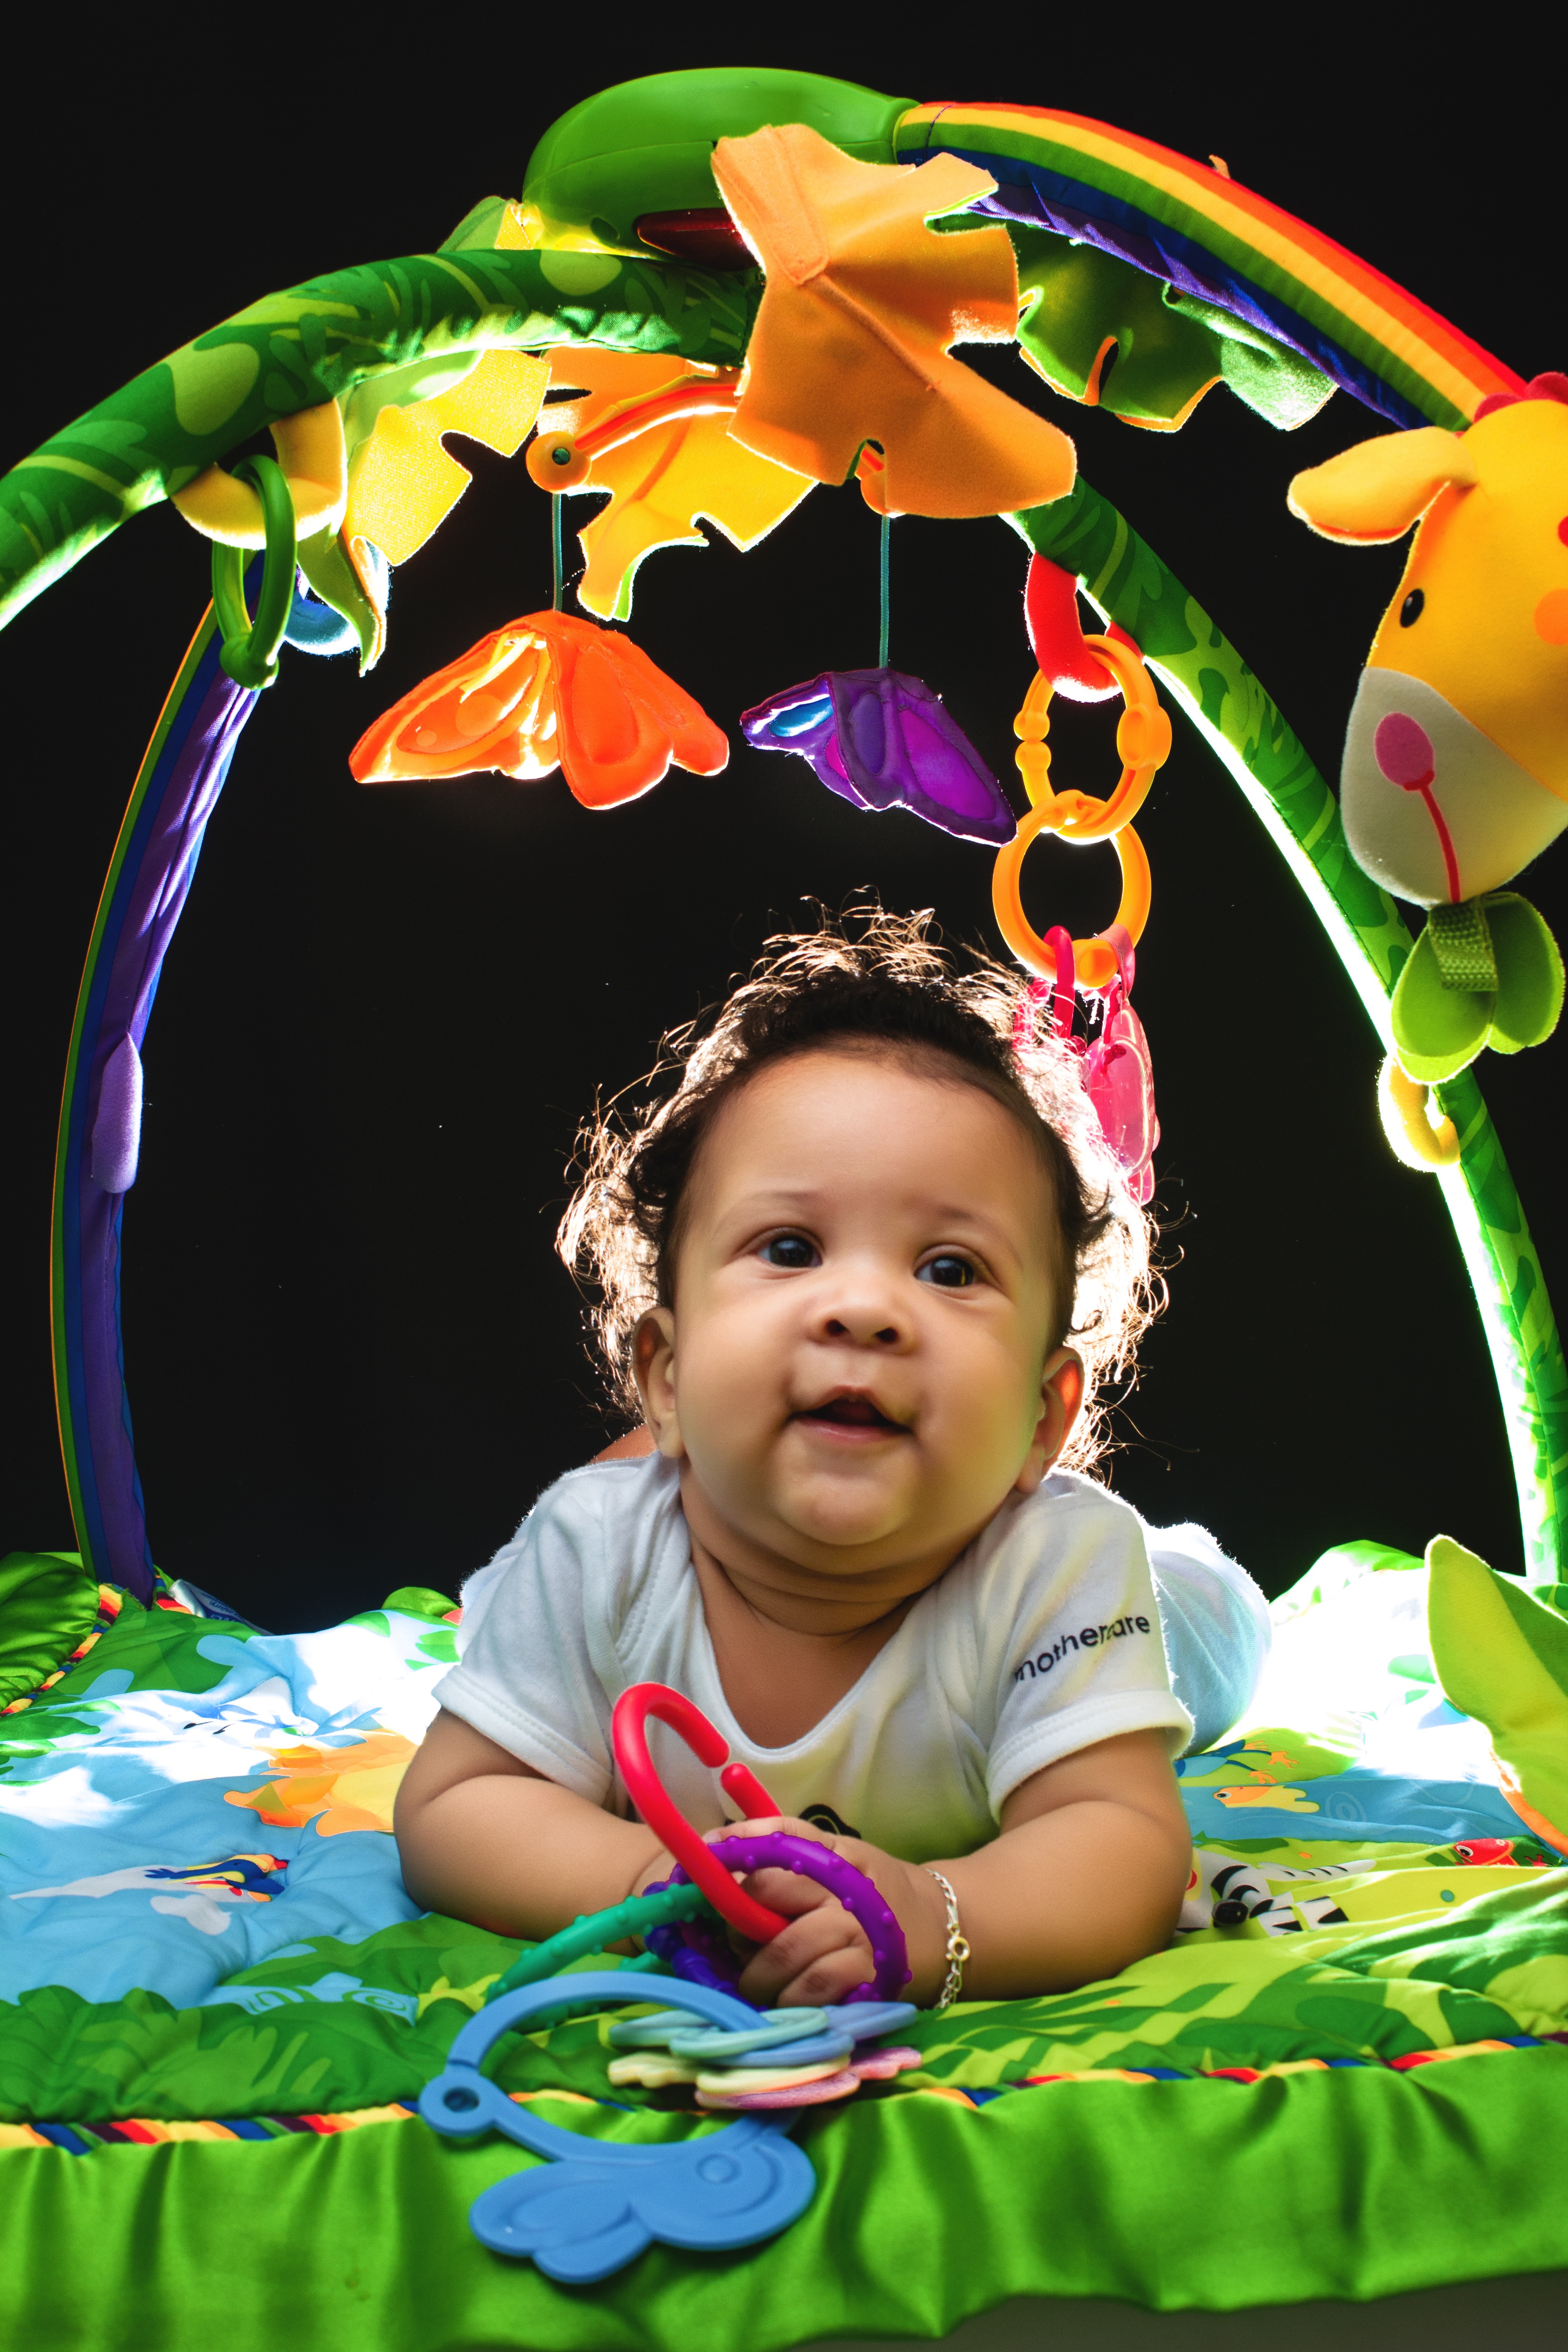
play, color, child, smile, son, angel, happy, stop, tender, child portrait, bebe, alegre, i am a student, caprice, omar medina films, photographic studio